Disaster preparedness (cultural property)

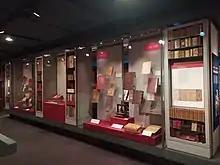
Secured display cabinets at Chester Beatty Library

Theft and vandalism may be planned acts or opportunistic. There have been many high-profile cases of planned thefts from cultural organisations worldwide, though not all such events come to public notice; other thefts have occurred when normal security controls are interrupted, such as during building works, civil protests, or even during acts of terrorism and war.